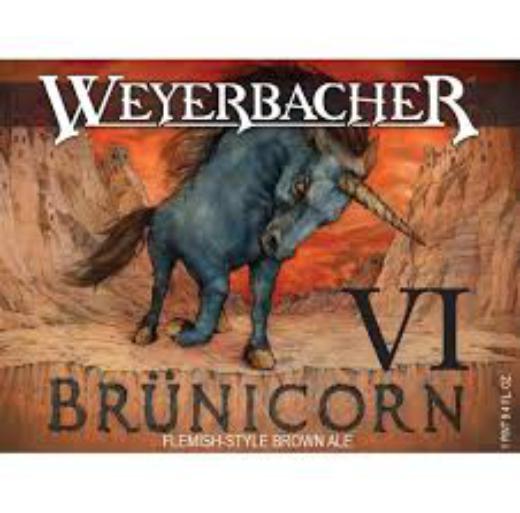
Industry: Necessities